Edmund N. Orbeck

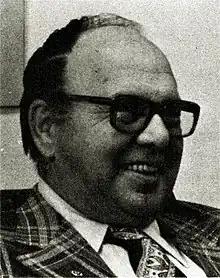
Orbeck in 1977

Edmund N. Orbeck (September 16, 1915 – January 6, 2012) was an American football player, coach and politician. He served as a Democratic member of the Alaska House of Representatives and the Alaska Senate.